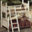
Label: bed